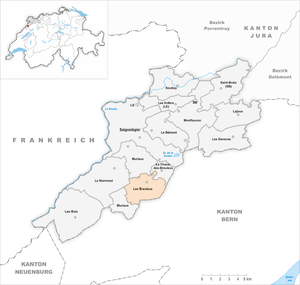
Les Breuleux est une commune suisse du canton du Jura, située dans le nord-est du massif du Jura, dans le district des Franches-Montagnes. Les Breuleux ont été notamment sélectionnés dans les plus beaux villages de Suisse Romande.